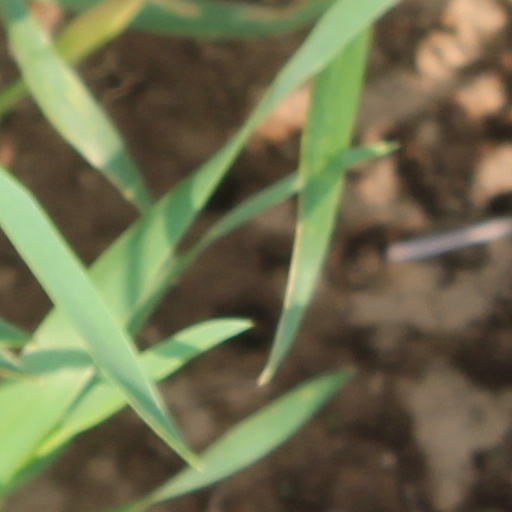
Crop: wheat